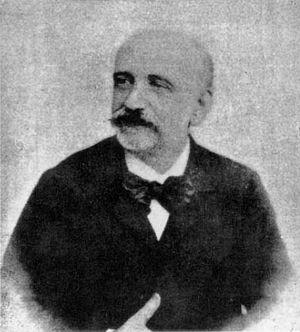
fr:José Antonio Santesteban (1835—1906)Русский: Хосе Антонио Сантестебан (1835—1906)
José Antonio Santesteban est un compositeur et musicien basque espagnol, fils de José Juan Santesteban connu principalement pour son opéra Pudente, premier opéra en langue basque, sur un livret de Serafin Baroja.